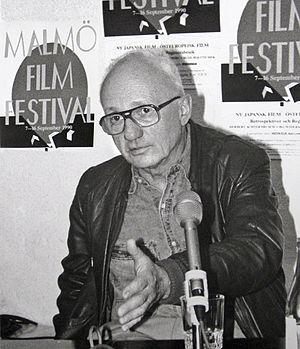
Karel Kachyňa, né le 1ᵉʳ mai 1924 à Vyškov et mort le 12 mars 2004 à Prague est un réalisateur tchèque.